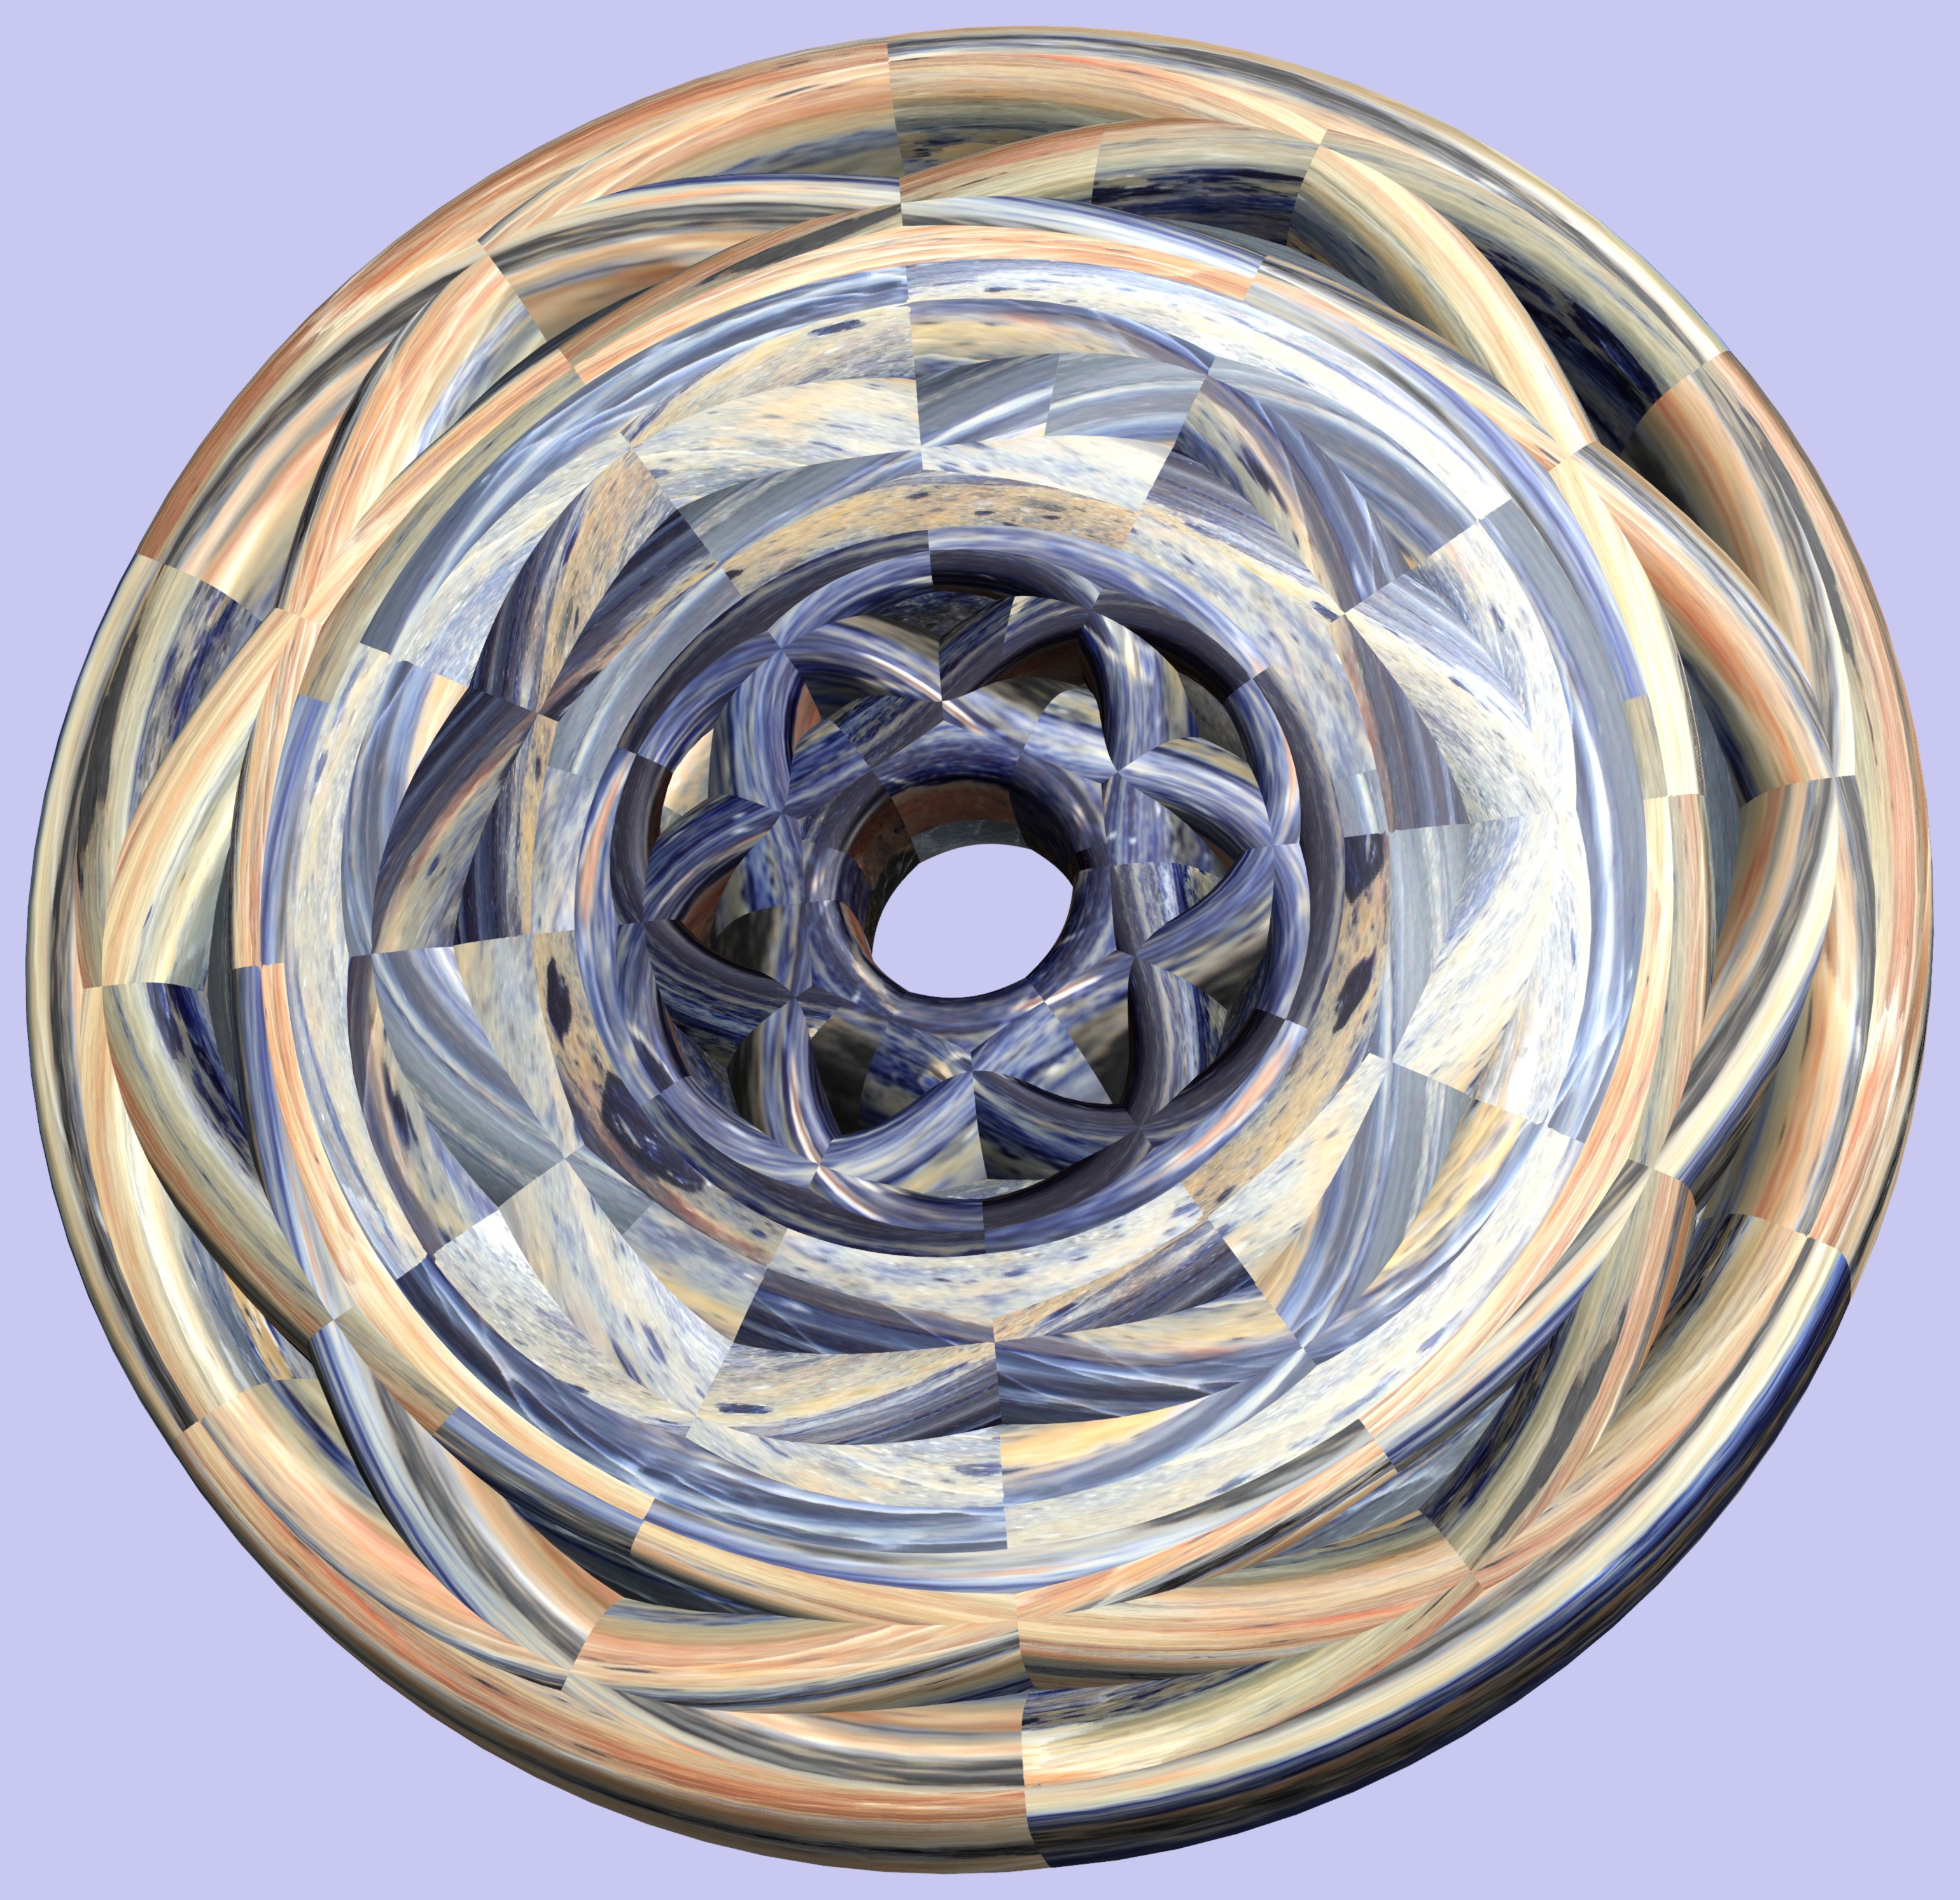
abstract, structure, wheel, texture, spiral, pattern, spoke, circle, design, symmetry, rim, sphere, 3d, graphic, shape, torus, mathematica, cg, parametricplot3d, code, program, algorithm, mapping